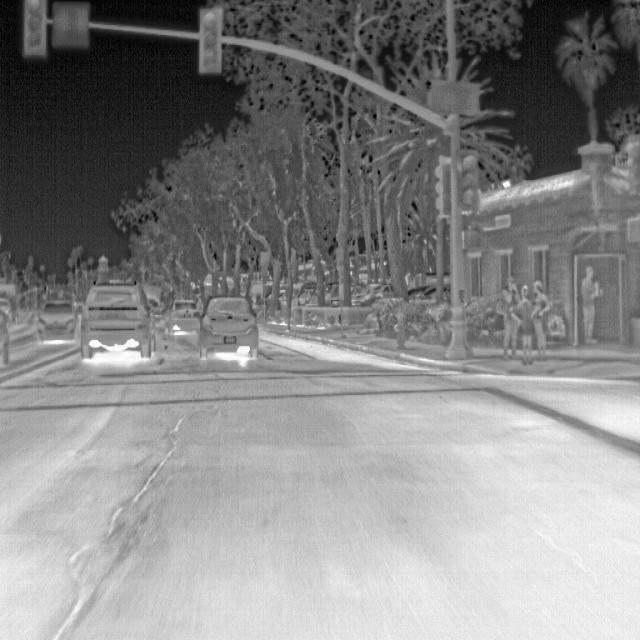
Detected objects:
label: person
label: person
label: person
label: person